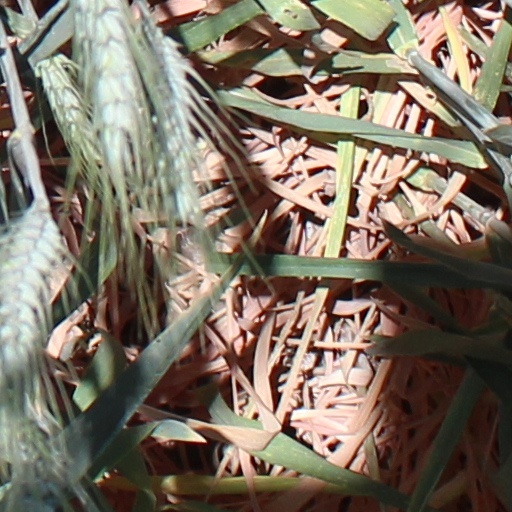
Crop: wheat